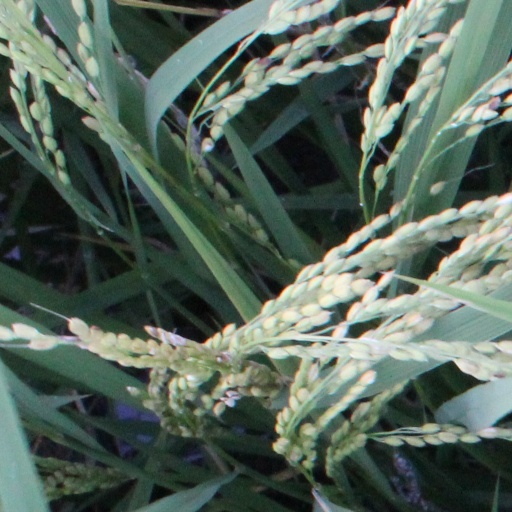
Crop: rice